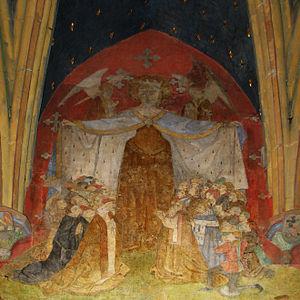
Abbatiale de Payerne
L' ancienne église abbatiale Notre-Dame est un édifice religieux de la ville vaudoise de Payerne, en Suisse. Elle appartenait, avant la Réforme, au prieuré de Payerne, établissement bénédictin étroitement lié à l'Abbaye de Cluny. Une partie adjacente à l'édifice - le musée - fut grandement endommagé par un incendie en 1987.